Chiang Wan-an

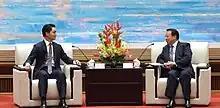
On August 29, 2023, Chiang Wan-an met with Shanghai Mayor Gong Zheng in Shanghai

Chiang faced Lo Shu-lei in the first round of the Kuomintang party primary for the legislative elections in April 2015. After Lo failed to build a sufficient lead, another primary was called the next month, which Chiang won. He ran as the KMT candidate for Taipei City's third constituency in the 2016 legislative elections and won a seat in the Legislative Yuan. The Taipei District Prosecutor's Office ended an investigation of vote-buying accusations against Chiang in March, but did not charge him with wrongdoing.